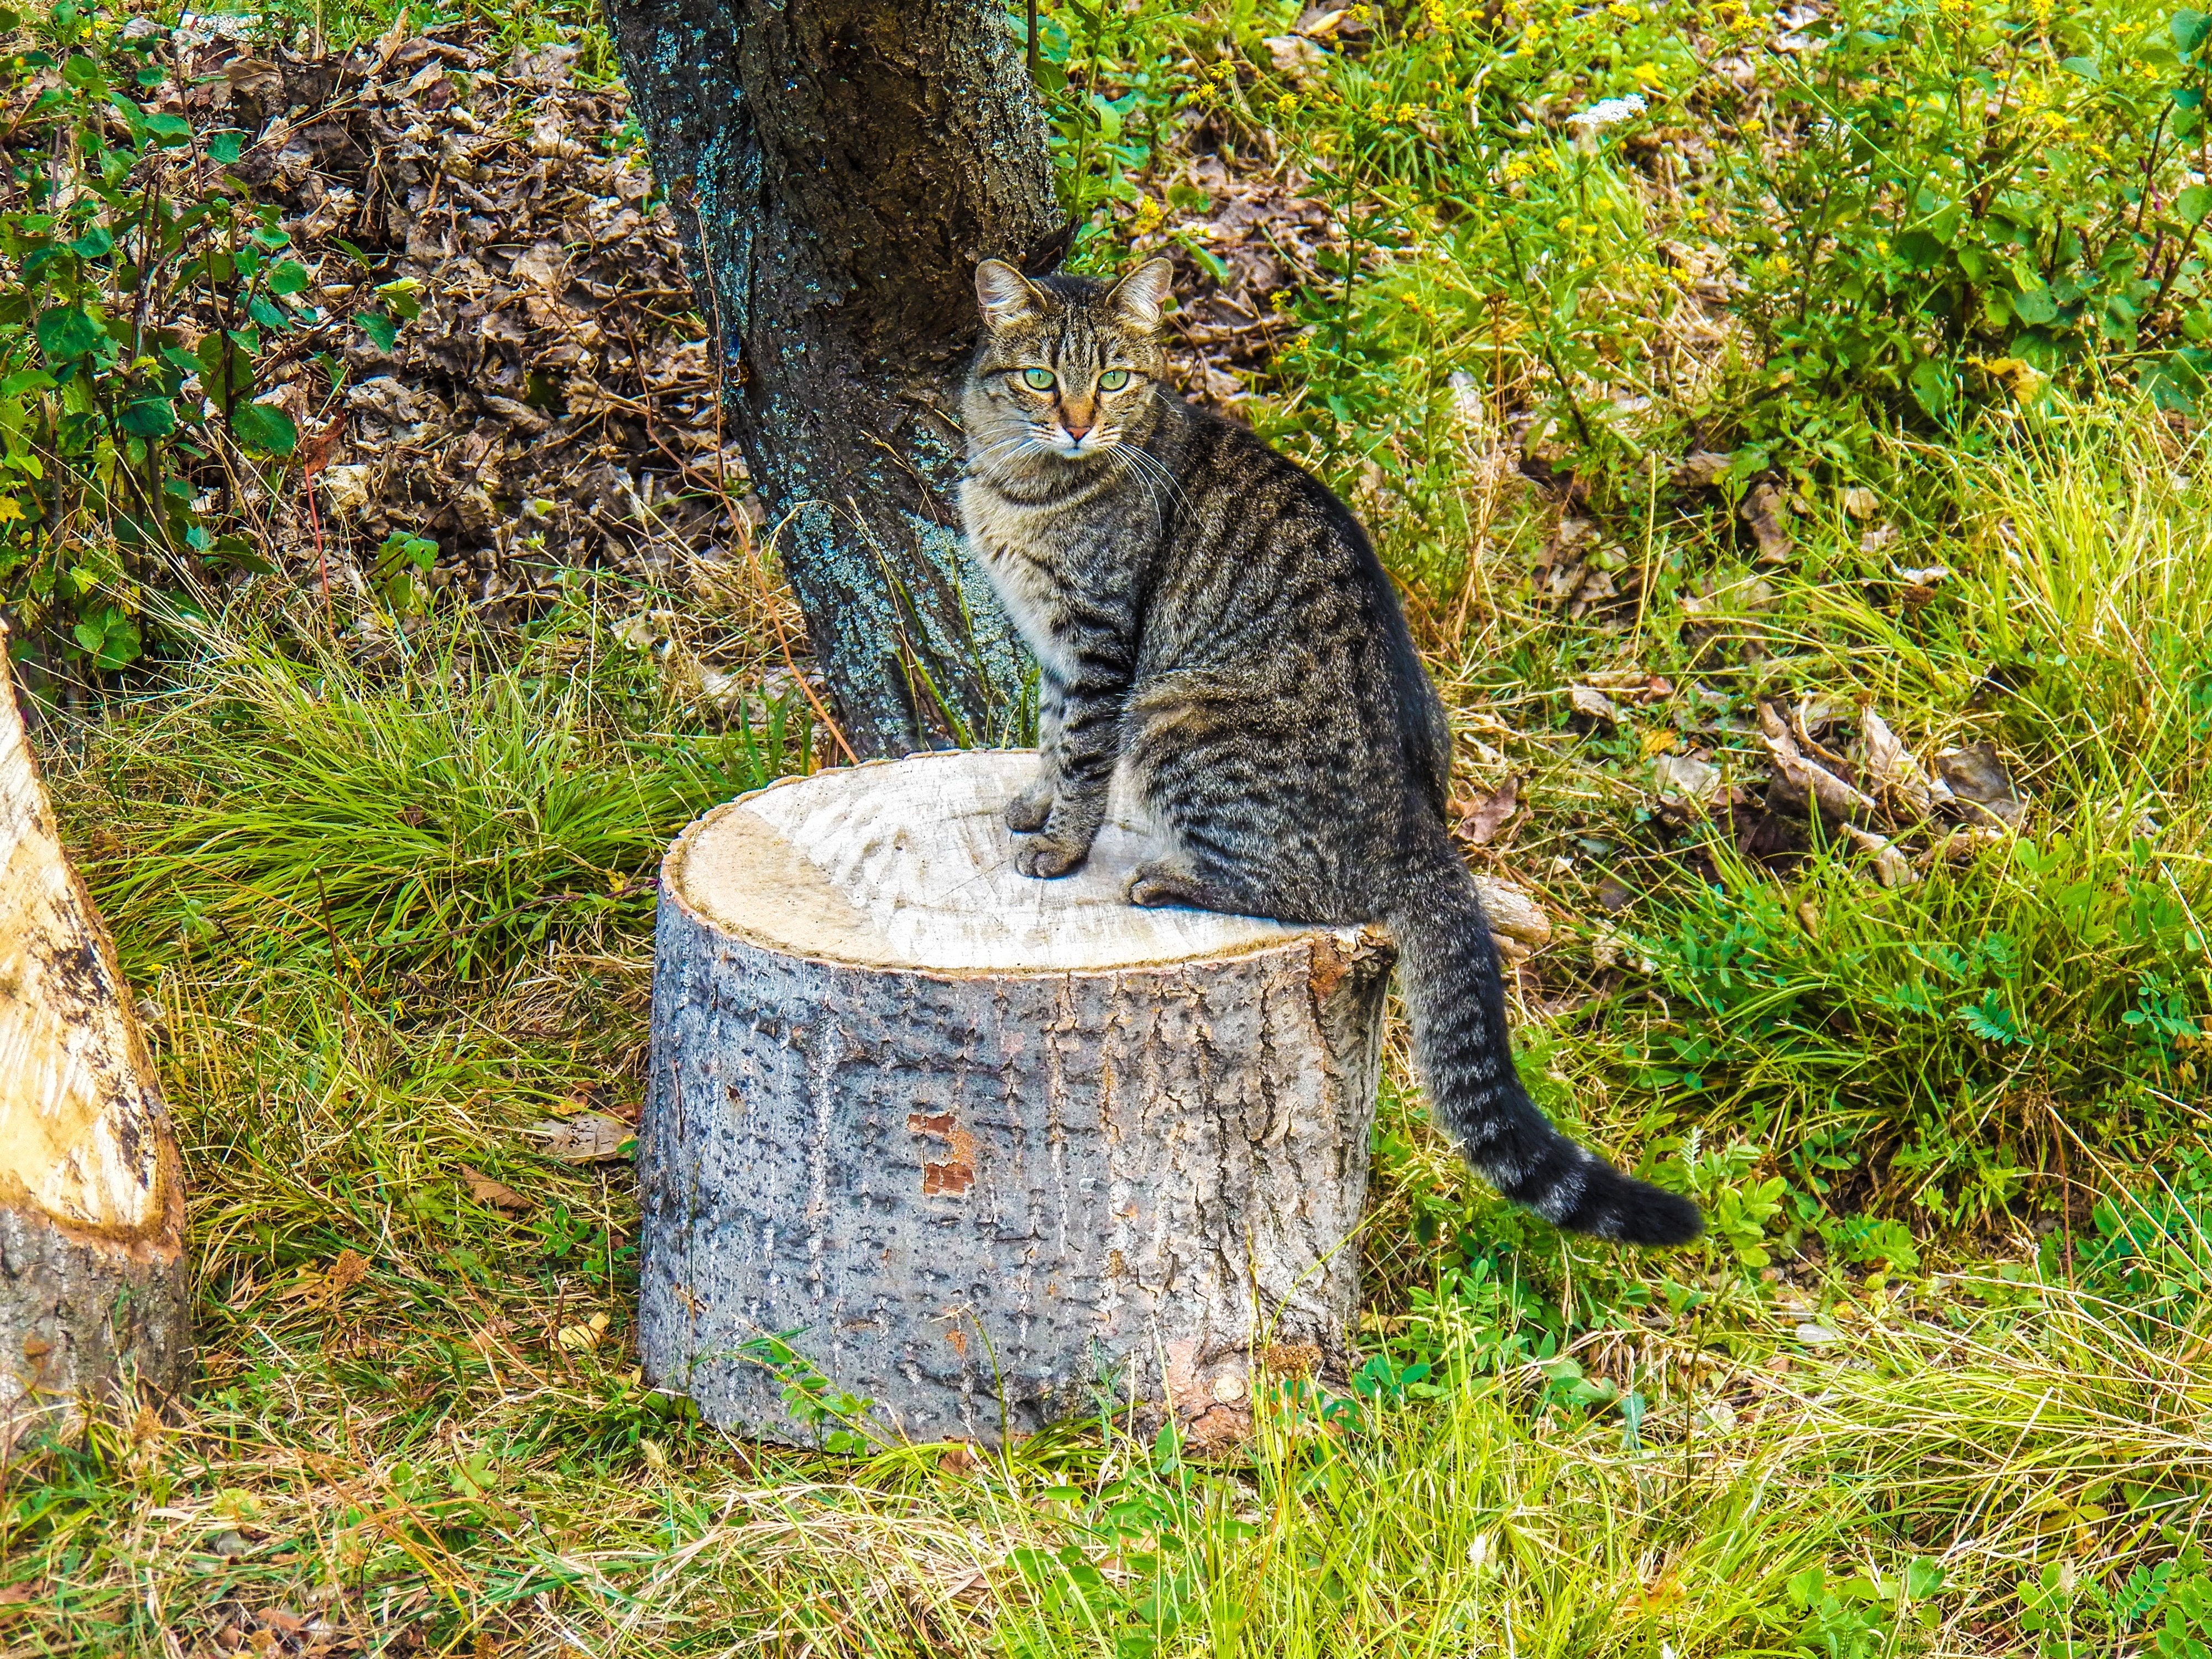
grass, outdoor, seating, wildlife, cat, mammal, fauna, striped, kitty, animals, vertebrate, bobcat, introduction, wild cat, small to medium sized cats, cat like mammal